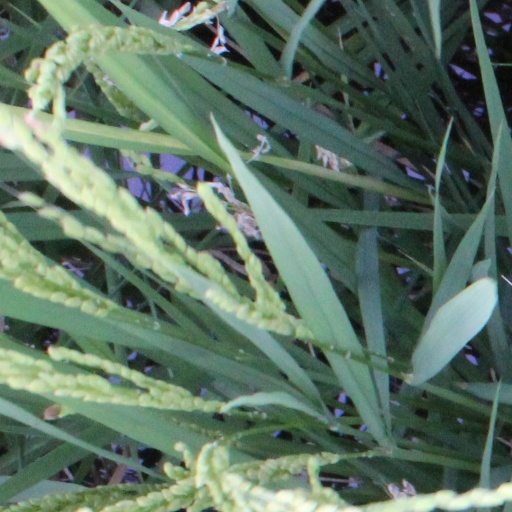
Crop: rice